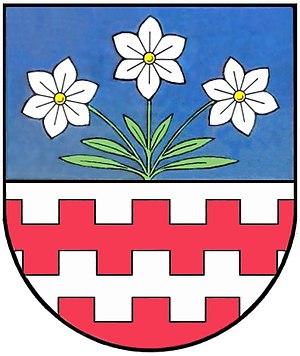
Chomýž est une commune du district de Kroměříž, dans la région de Zlín, en République tchèque. Sa population s'élevait à 363 habitants en 2018.